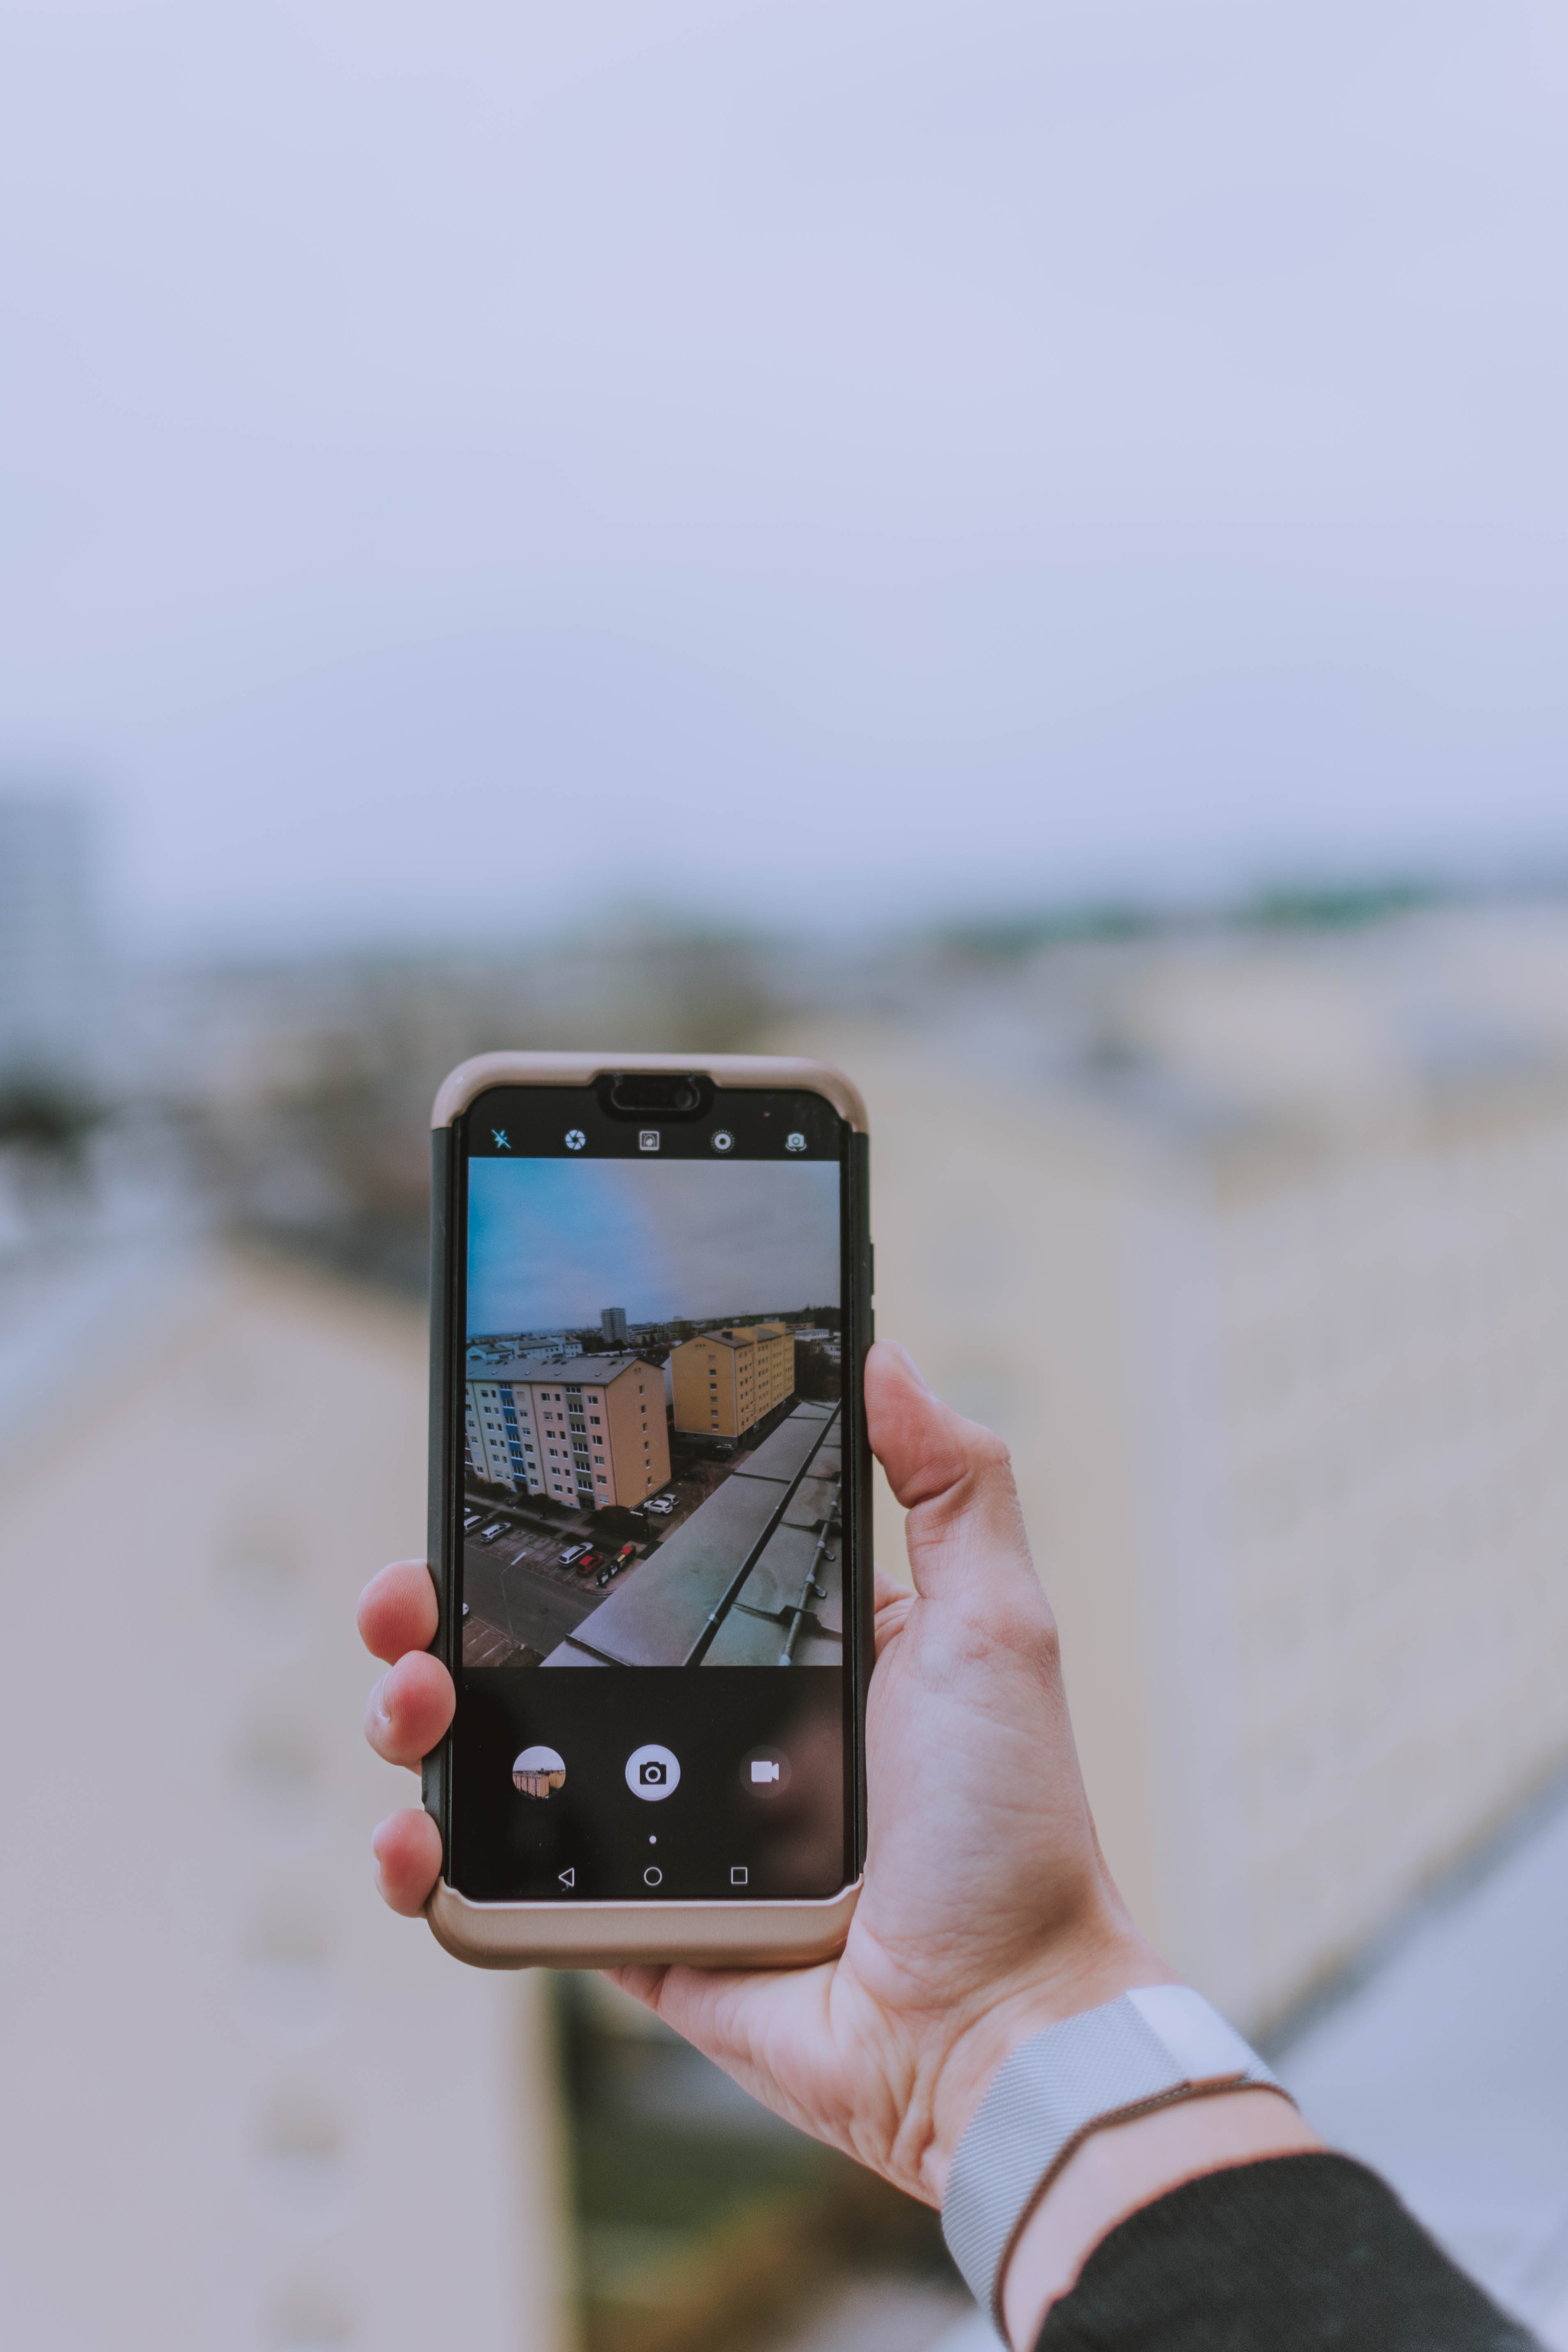
gadget, technology, electronic device, mobile phone, communication device, portable communications device, hand, smartphone, vacation, sand, photography, finger, stock photography, tourism, feature phone, sea, telephony, cellular network, mobile device